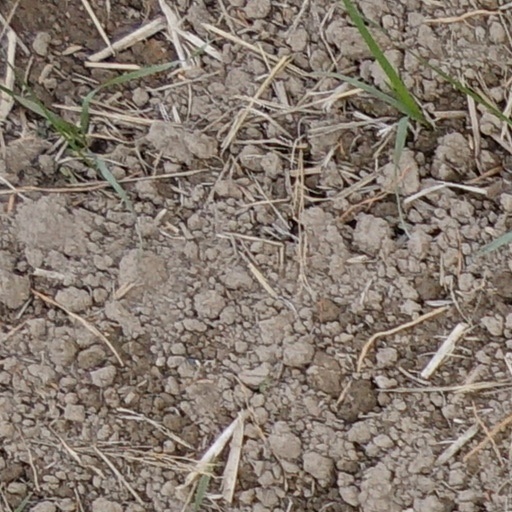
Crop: wheat